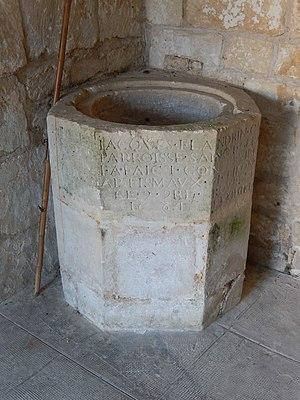
La cuve baptismale de l'église Saint-Germain d'Agonnay, sculptée par un certain Tifon. Son existence remonte à l'année 1684.
Saint-Savinien, est une commune du sud-ouest de la France située dans le département de la Charente-Maritime. Ses habitants sont appelés les Savinois.